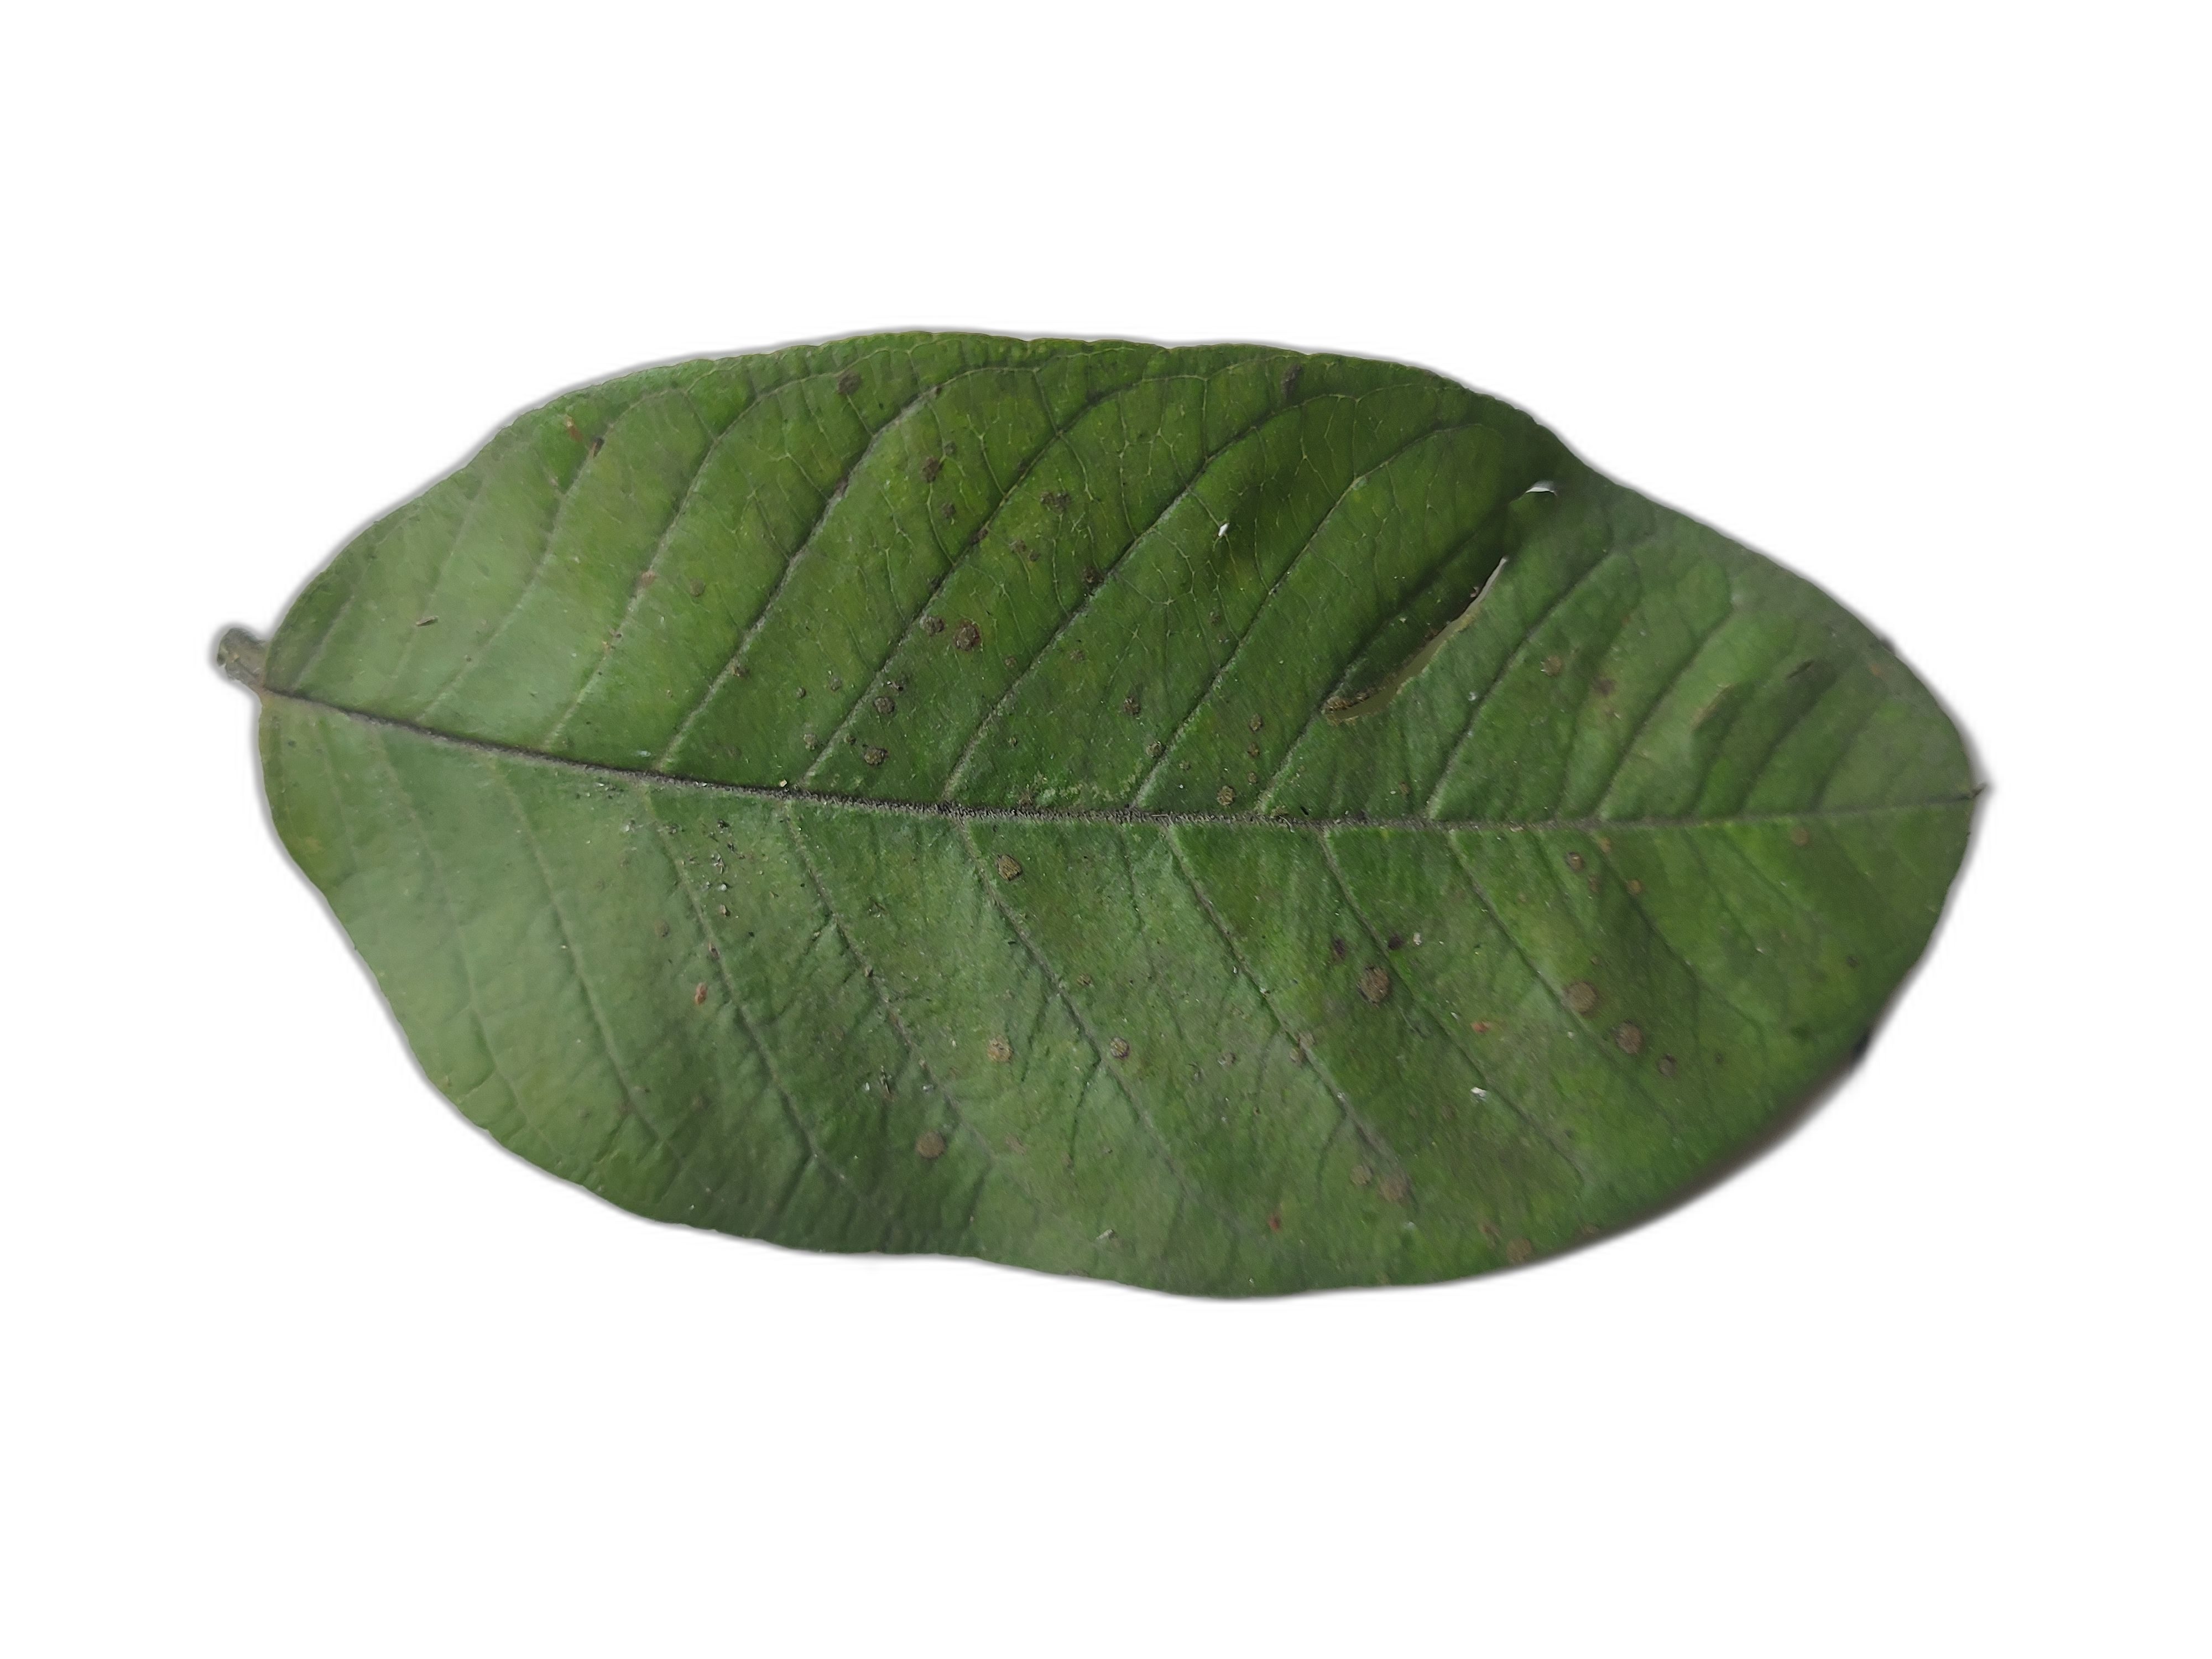
Plant part: leaf
Disease: Healthy